Cat's Cradle: Time's Crucible

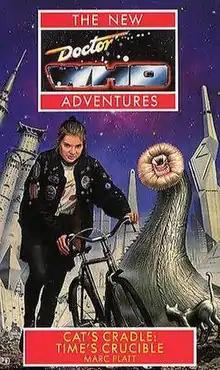

Cat's Cradle: Time's Crucible is an original novel written by Marc Platt and based on the long-running British science fiction television series "Doctor Who". It features the Seventh Doctor and Ace.